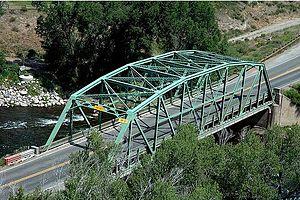
Le comté d'Eagle est un comté du Colorado. Son siège est Eagle. Il doit son nom à la rivière Eagle, la « rivière de l'aigle ».